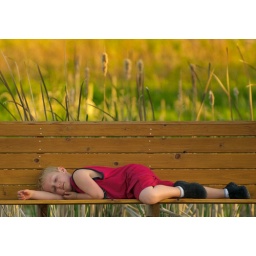
My son is a bit tired after walking around the park.